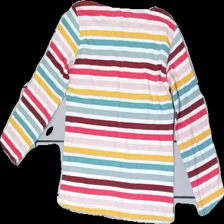
View: back
Type: Top
Category: Children
Brand: H&M
Colors: White, Blue, Yellow, Multicolor
Material: 100% Cotton
Pattern: Striped
Cut: Regular
Size: 110
Price range: 50-100
Recommended usage: Reuse
Description: striped top